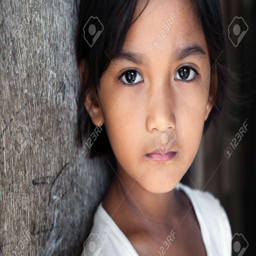
portrait of a girl in poverty - stricken neighborhood , natural light .